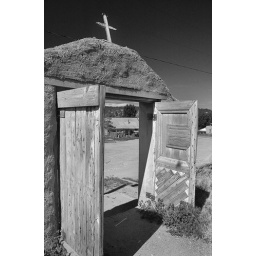
17th century church in Las Trampas, NM on the high road from Santa Fe to Taos.